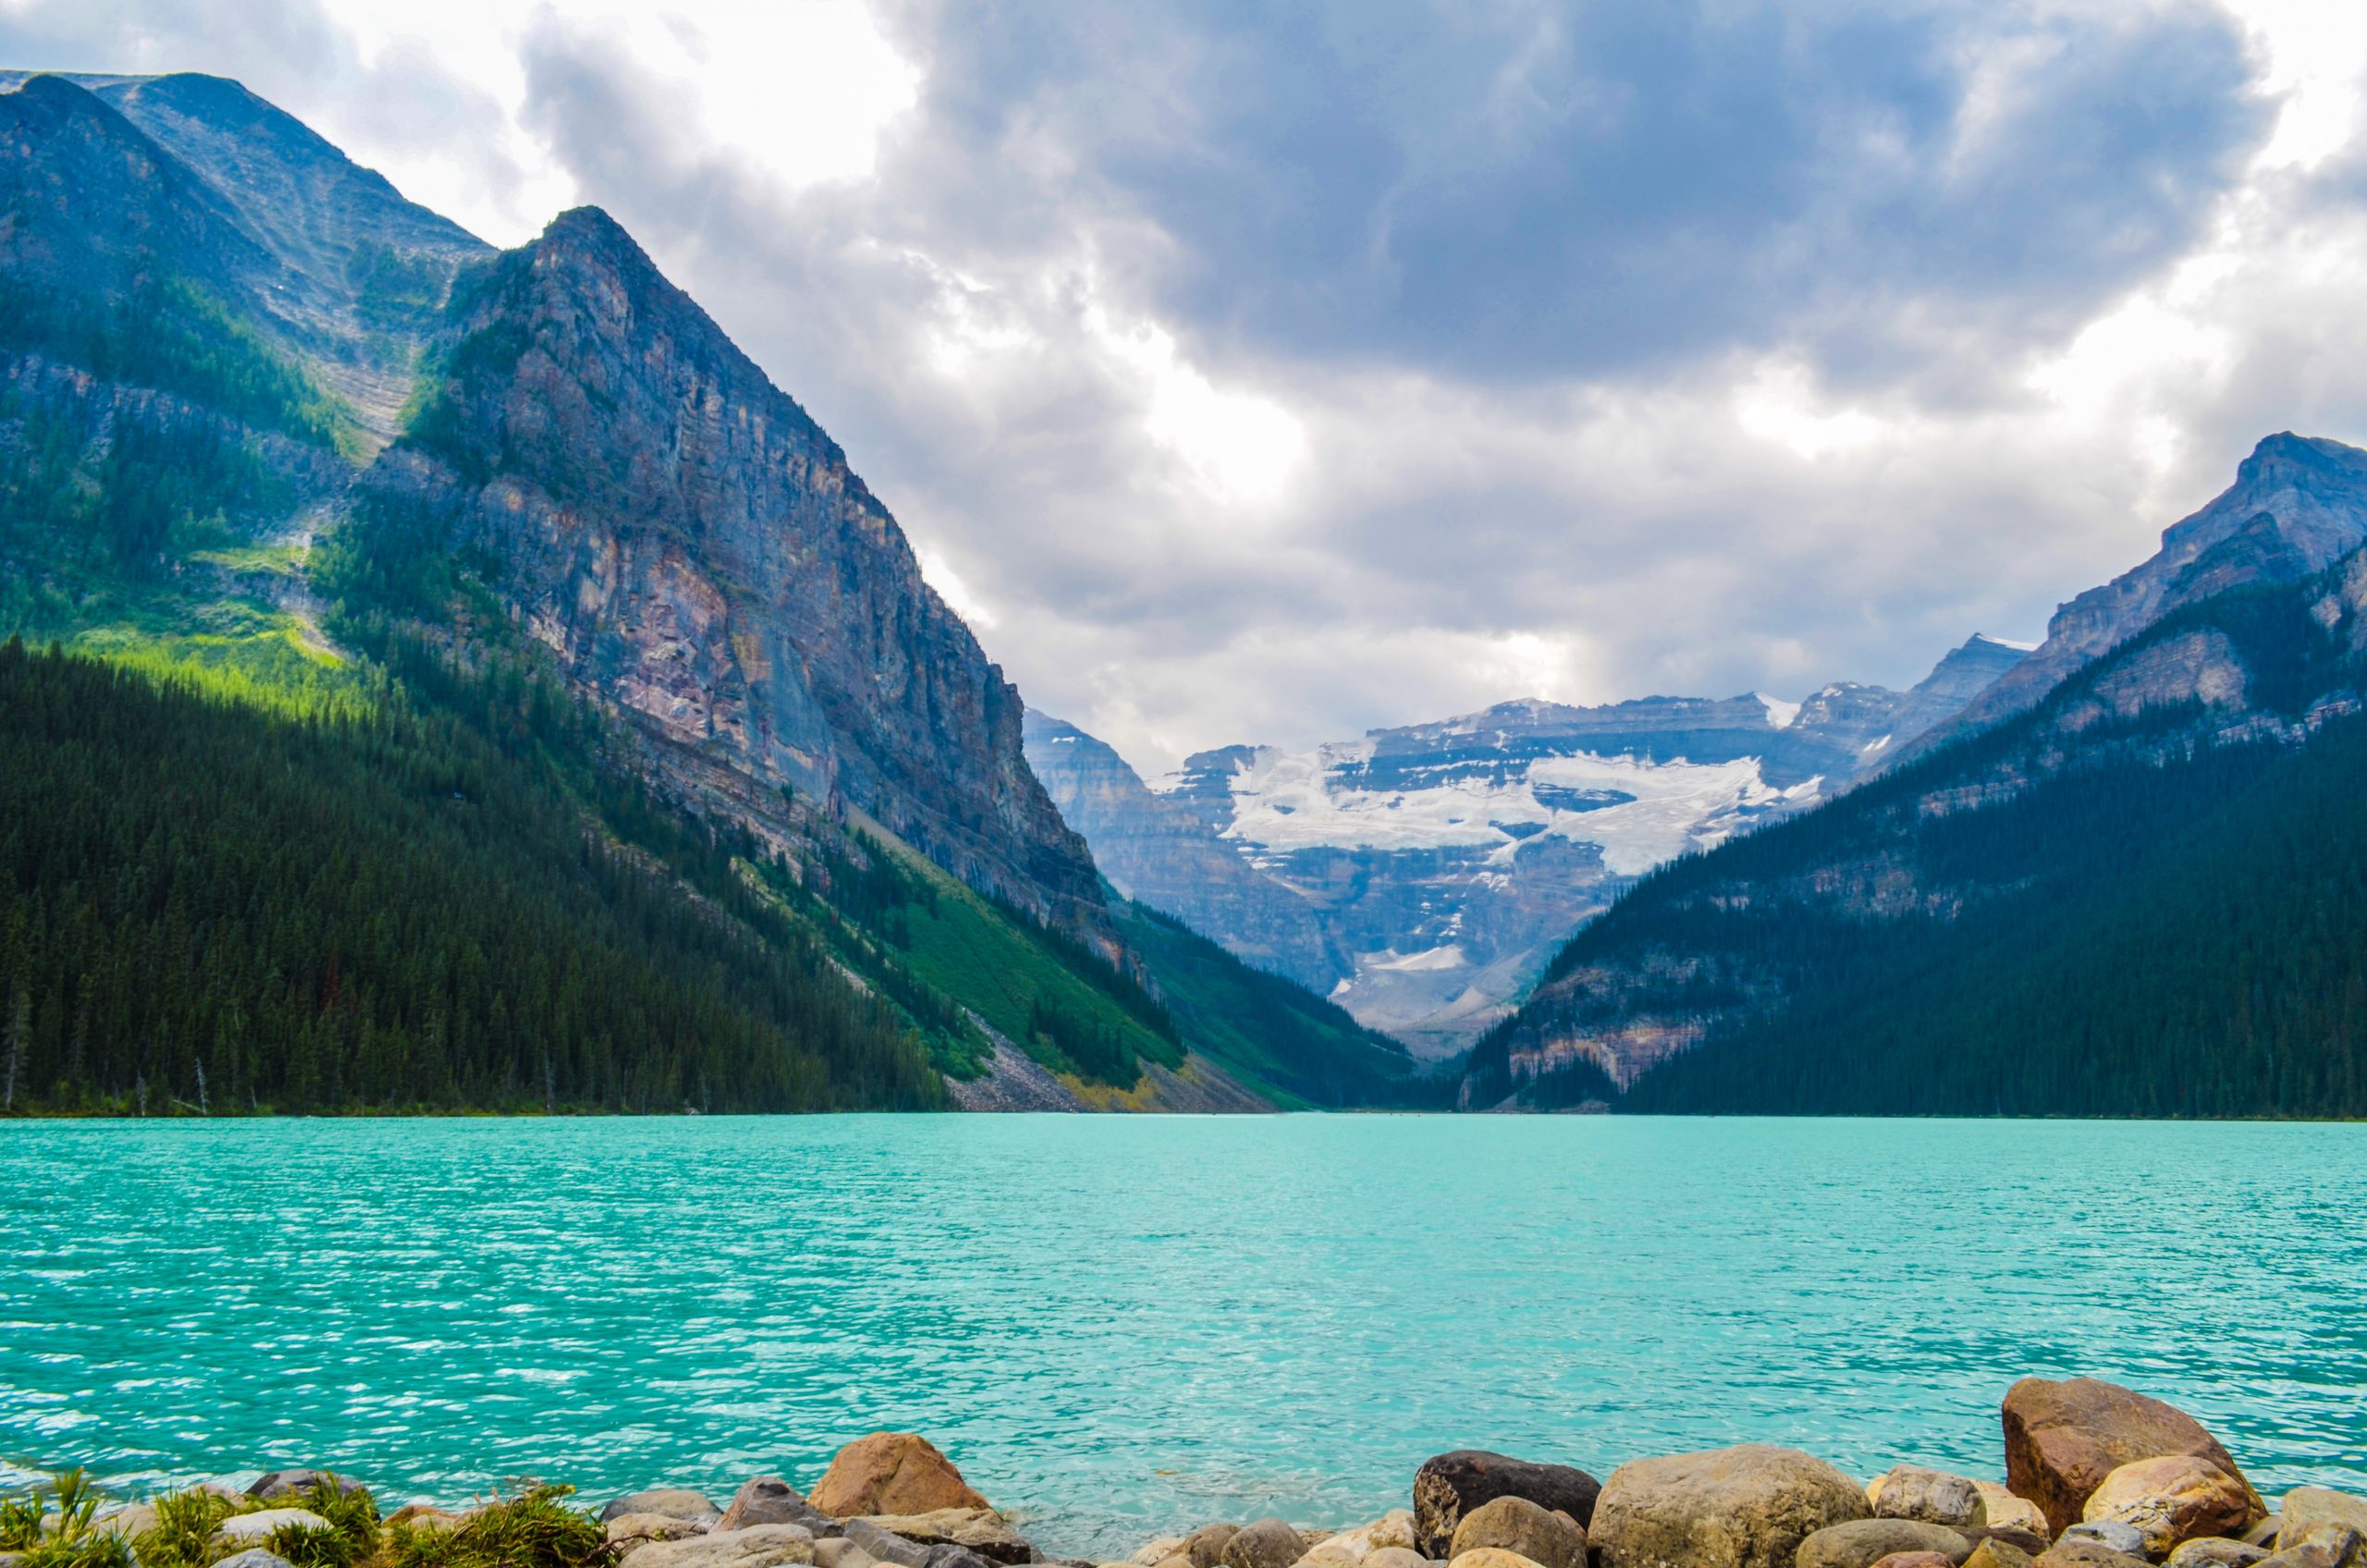
water, cloud, mountain, sky, water resources, daytime, plant, natural landscape, green, blue, azure, lake, sunlight, watercourse, highland, bank, landscape, tree, morning, mountain range, valley, calm, mountain river, larch, cumulus, glacial landform, hill, reflection, forest, tarn, reservoir, massif, hill station, lake district, fell, nature reserve, rock, sound, glacial lake, loch, ridge, bay, ocean, glacier, tourism, inlet, moraine, conifer, horizon, tropics, crater lake, promontory, coast, vacation, pine, sea, river